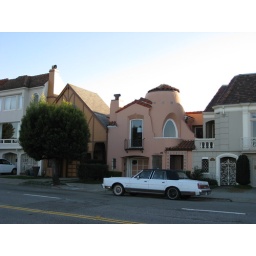
quirky architecture at the posh end by the golden gate bridge